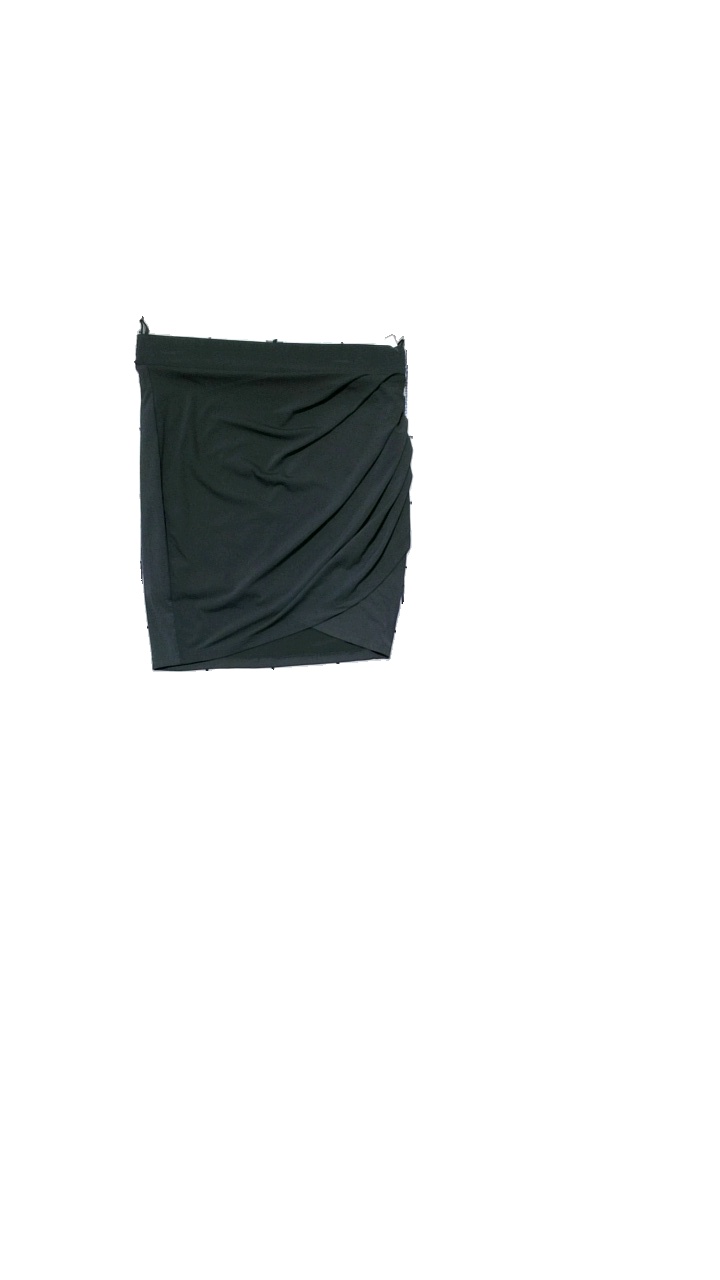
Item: Skirt (Ladies)
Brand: Vila
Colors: Grey
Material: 95% Polyester, 5% Elastan
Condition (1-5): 3
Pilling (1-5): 3
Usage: Reuse
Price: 50-100